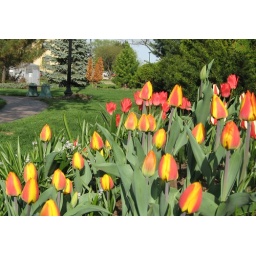
Lovely tullips in downtown Madison. This is right across from the Cardinal bar and facing lake Mendota and Monona Terrace.